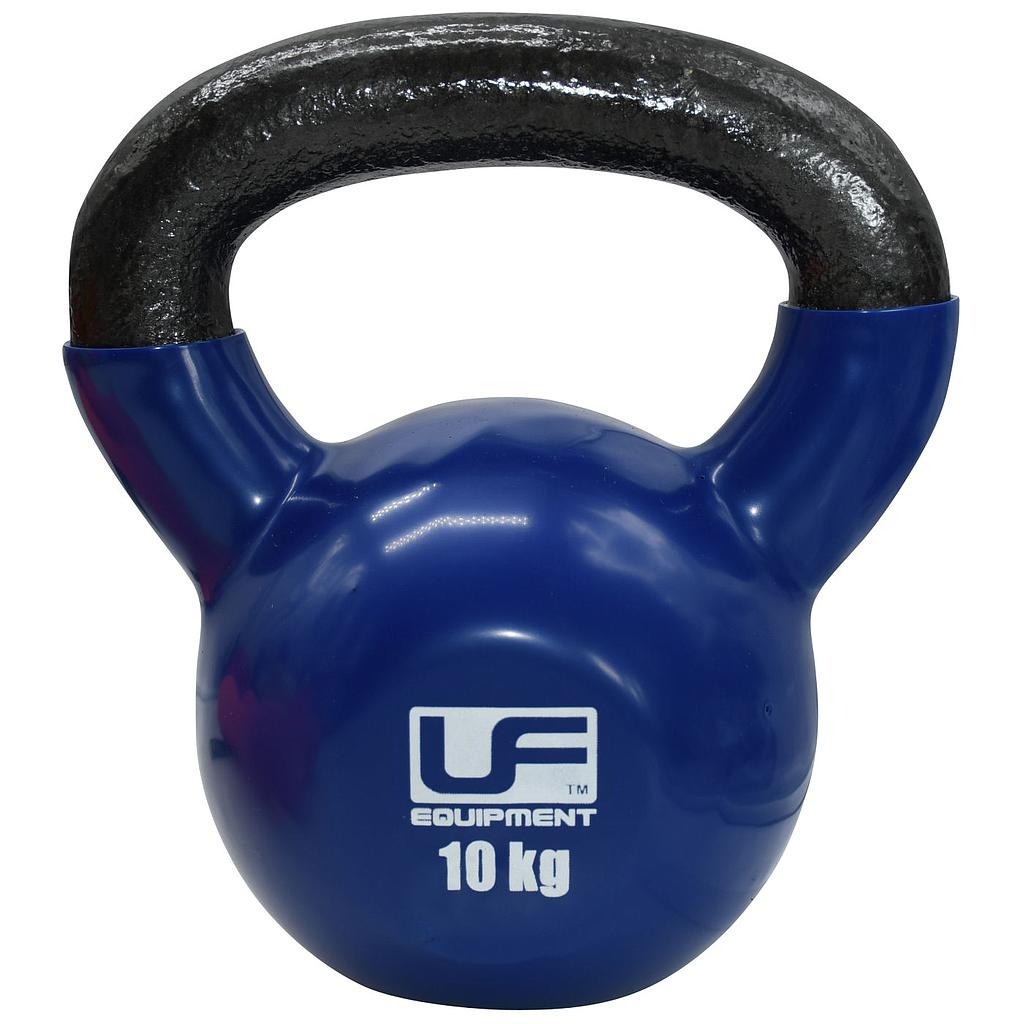
Urban Fitness Cast Iron Kettlebell 10kg
Urban Fitness Cast Iron Kettlebell 10kg Powder-coated cast iron kettlebells, perfect for increasing strength, endurance, agility and balance. Ideal for strength, endurance, agility and balance.
Brand: UFE
Category: Sporting Goods > Fitness & General Exercise Equipment > Weight Lifting > Free Weights, Dumbbells & Kettlebells > Kettlebells